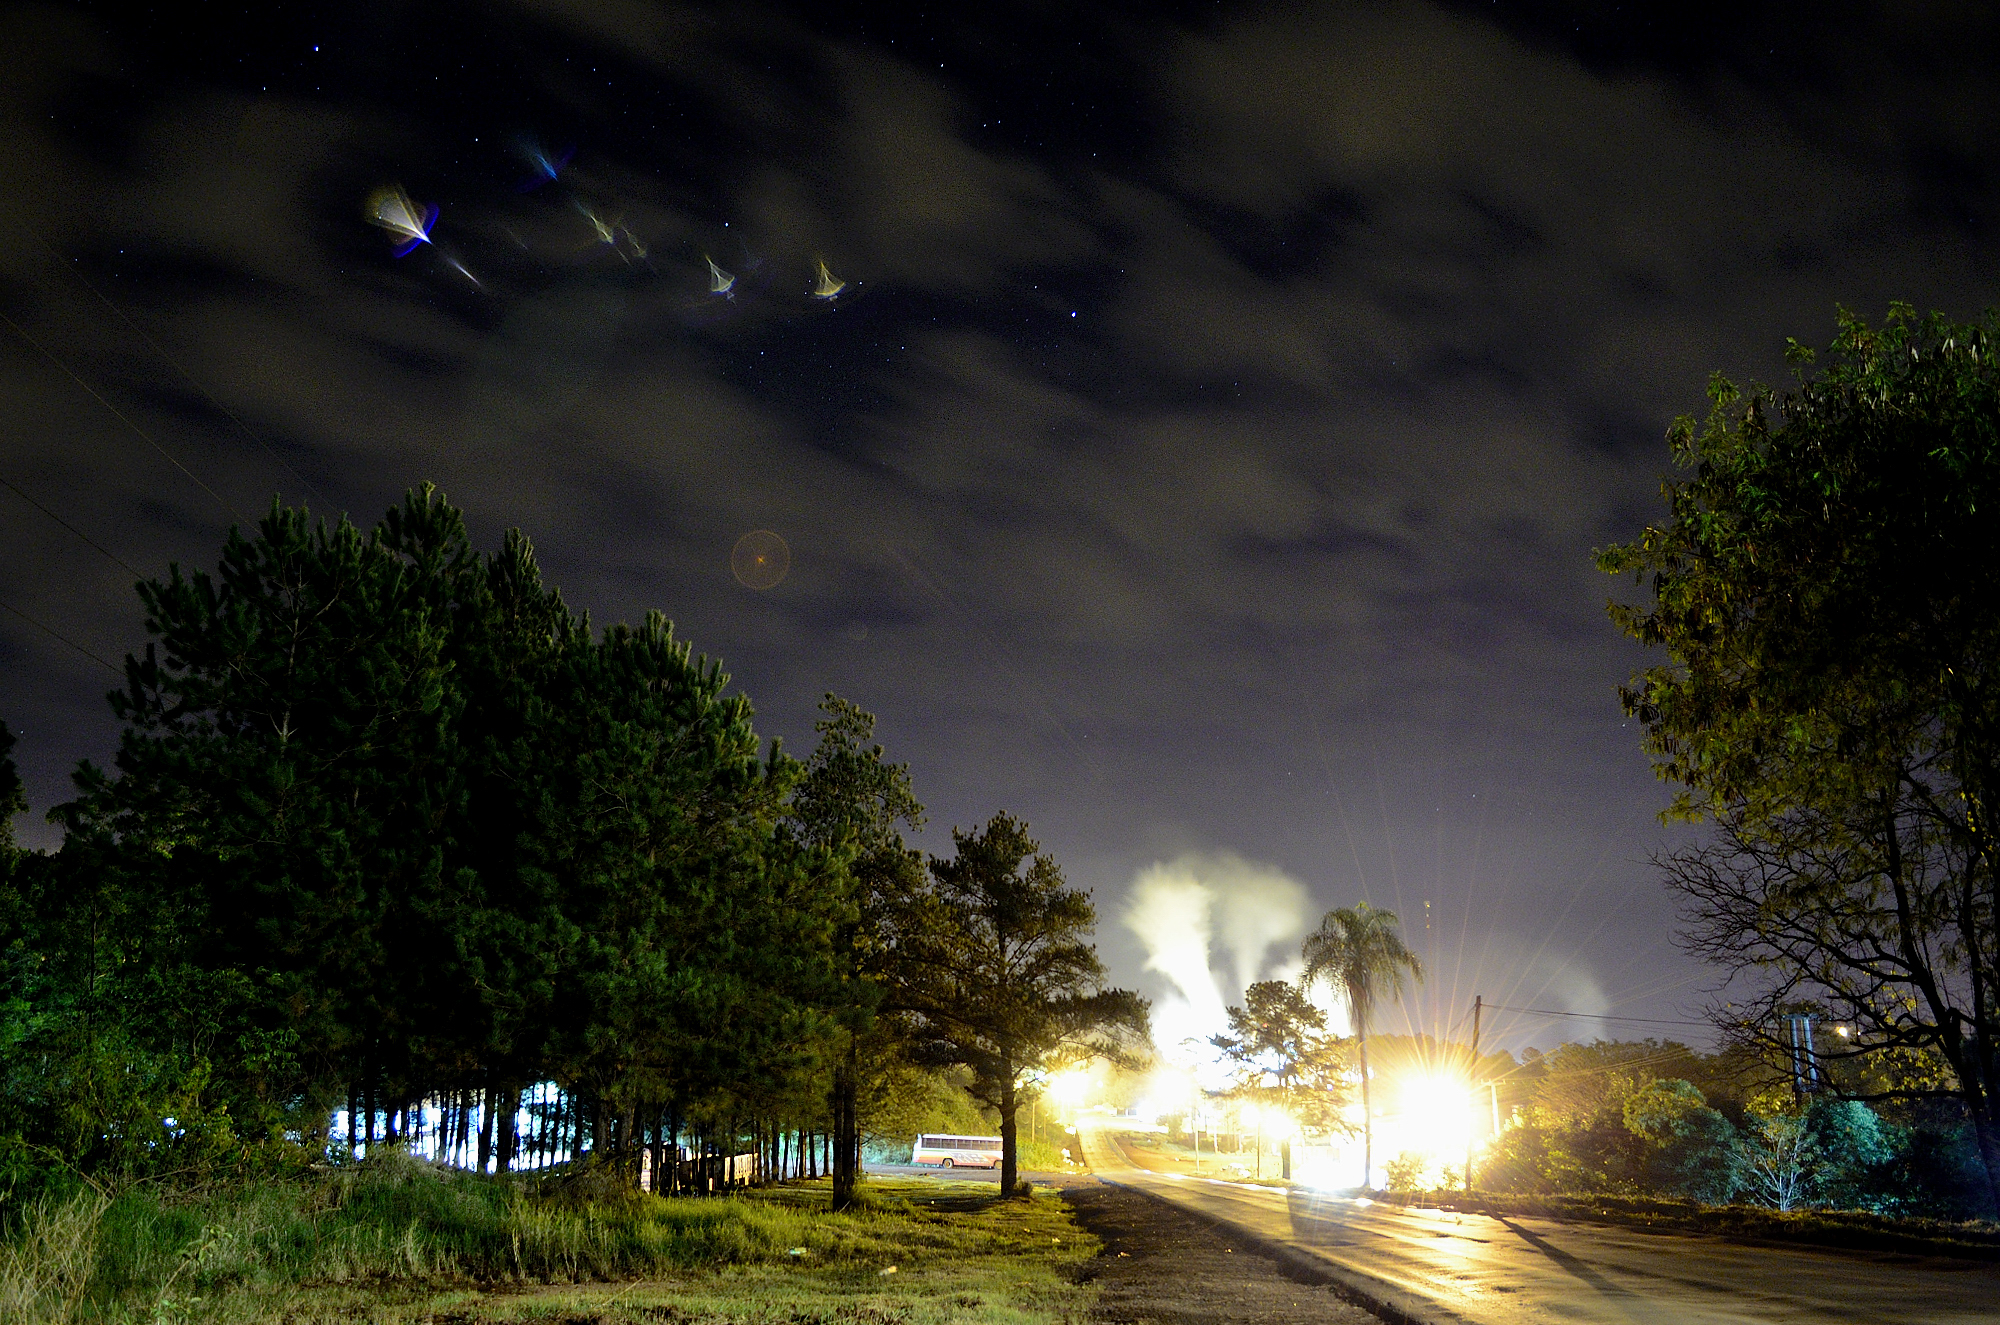
tree, nature, forest, light, cloud, plant, sky, night, sunlight, morning, leaf, dusk, evening, reflection, autumn, weather, darkness, moonlight, noche, piray, misiones, estrellas, altoparana, humo, camiones, apsa, atmospheric phenomenon, woody plant